Santuari de Bellmunt

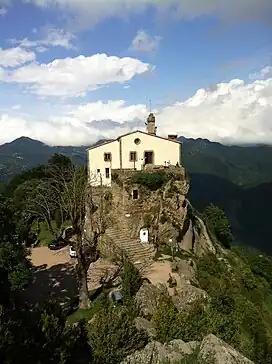
General view of the Sanctuary

The Santuari de Bellmunt ('Sanctuary of Bellmunt') is a sanctuary in the municipality of Sant Pere de Torelló (Osona), which is located on top of the Serra of Bellmunt at 1246 m altitude. There is a viewpoint from where visitors can see the plain of Vic, the Pyrénées, the Ges Valley, and Bisaura. Along the sanctuary is a refuge and a restaurant, all built on the rock. It can be accessed on foot or by car from Sant Pere de Torelló, and from Vidrà only on foot. The image of the "Lady" of Bellmunt is a 22 cm painted statue of Alabaster.